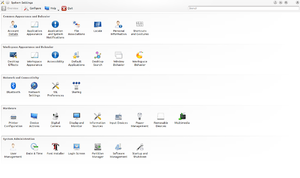
Kubuntu / Kubuntus kontrolpanel
Kubuntu computer administration
Kubuntu er en officiel afledt udgave af Ubuntu, der i stedet for at anvende GNOME, anvender KDE Plasma Desktop. Systemet er en del af Ubuntu-projektet, og bruger dermed det samme underliggende system. Det er muligt at installere KDE Plasma Desktop sammen med Unity skrivebordsmiljøet på samme maskine. Alle Kubuntus pakker deles med Ubuntu. Envidere bliver Kubuntu udgivet på samme tid som Ubuntu.